Etana (musician)

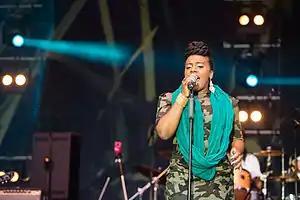
Etana at Ruhr Reggae Summer 2014

Shauna Gaye Melissa McKenzie (born 22 May 1984), known by her stage name Etana, is a Jamaican reggae singer. Her debut studio album, "The Strong One", was released in June 2008. In December 2018, Etana was nominated for the 61st & 64th Annual Grammy Awards for Best Reggae Album.